Robert Christie (Lower Canada politician)

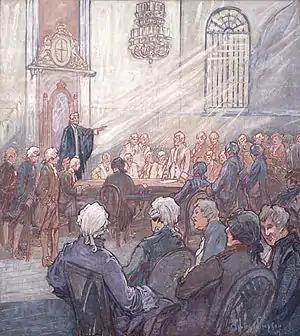
Legislative Assembly of Lower Canada, meeting in the Bishop's Chapel, Quebec

In 1827, Christie was elected to the Legislative Assembly of Lower Canada representing Gaspé and was appointed chairman of the Court of Quarter Sessions for the Quebec district. He generally supported the Government Party, also known as the Parti des Bureaucrates. He came into conflict with the Parti Canadien for removing magistrates who opposed the governor. The issue was investigated by a committee of the Assembly, and its report recounted his hot-tempered dealings with other members on the issue, particularly Louis Bourdages, one of the leaders of the Parti canadien. In 1829, he was expelled from the Legislative Assembly, the first of five expulsions. However, the constituents of Gaspé continued to vote him back in. His opponents in the Assembly, notably leaders of the Parti canadien such as Bourdages and John Neilson, argued that the repeated expulsions amounted to a legal disqualification to be elected to the Assembly. However, his supporters in the Assembly argued that approach would place the Assembly over the wishes of the populace in choosing their representatives. The issue was referred to the Colonial Secretary, Viscount Goderich, who ruled in favour of Christie's continued eligibility for election to the Assembly.